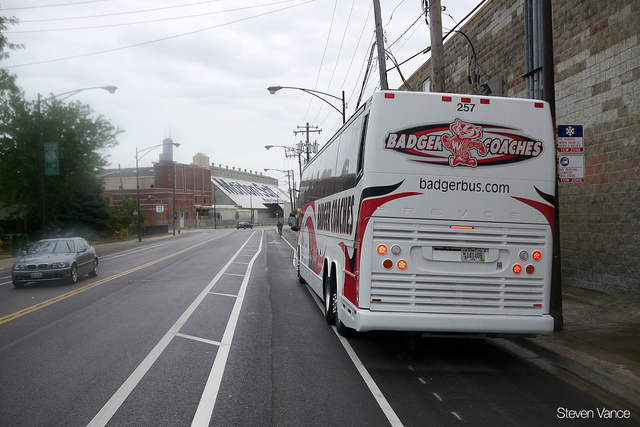
The back of team bus is parked next to a brick wall.

A white private bus drives down a city street.

A traveling bus driving on a street up a hill.

a bus parked a long side a road next to a wall.

A bus is pulled up to the side of the road to pick up people.